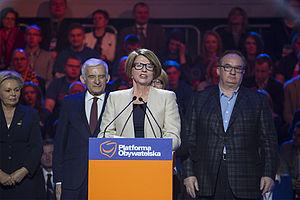
Julia Teresa Pitera, née le 26 mai 1953, est une femme politique polonaise, membre de la Plate-forme civique.